Baco Islands

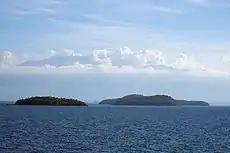
Baco Islands, with Mount Halcon looming in the background.

The Baco Islands are a chain of three small wooded islands in the Philippines, located off the northern coast of Mindoro island. The Baco Islands are located off the coast of Baco, Oriental Mindoro, in the Verde Island Passage and are administered as part of the city of Calapan. The island chain consists of: